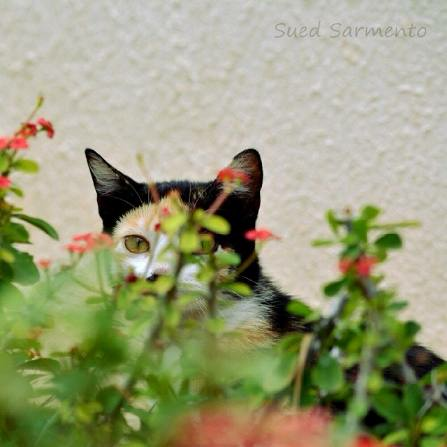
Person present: No